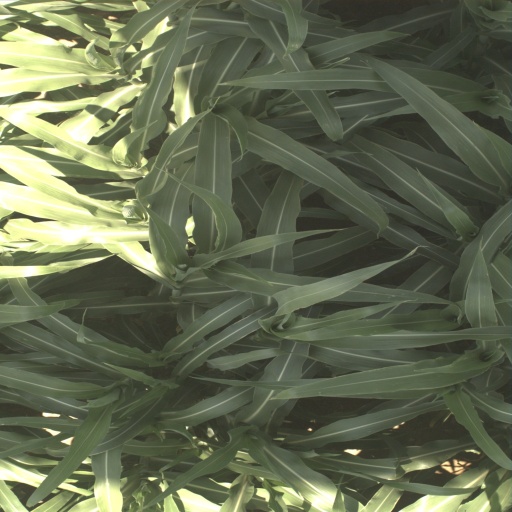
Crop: sorghum